The Devil Is Driving (1937 film)

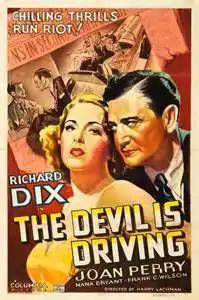
Theatrical poster for the film

The Devil Is Driving is a 1937 American drama film directed by Harry Lachman and starring Richard Dix, Joan Perry and Nana Bryant.